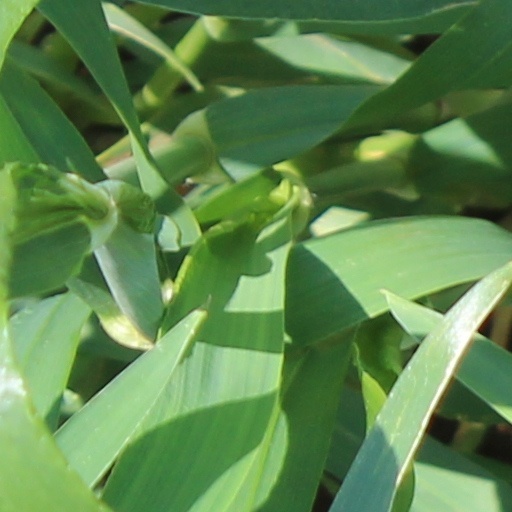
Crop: wheat